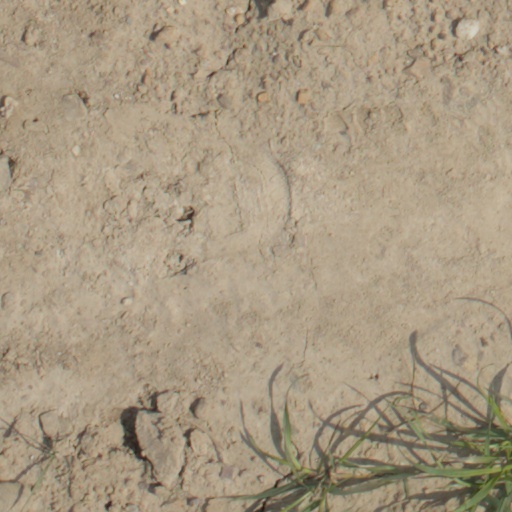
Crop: wheat